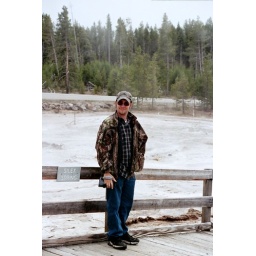
Chase in yellow stone